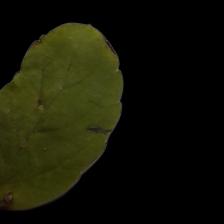
Plant: Tulsi